Cotton duck

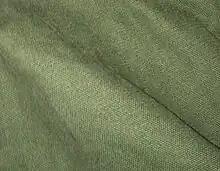
Cotton duck used in a pair of heavy-duty work pants

Cotton duck (from , meaning "cloth"), also simply duck, sometimes duck cloth or duck canvas, is a heavy, plain woven cotton fabric. Duck canvas is more tightly woven than plain canvas. There is also linen duck, which is less often used.